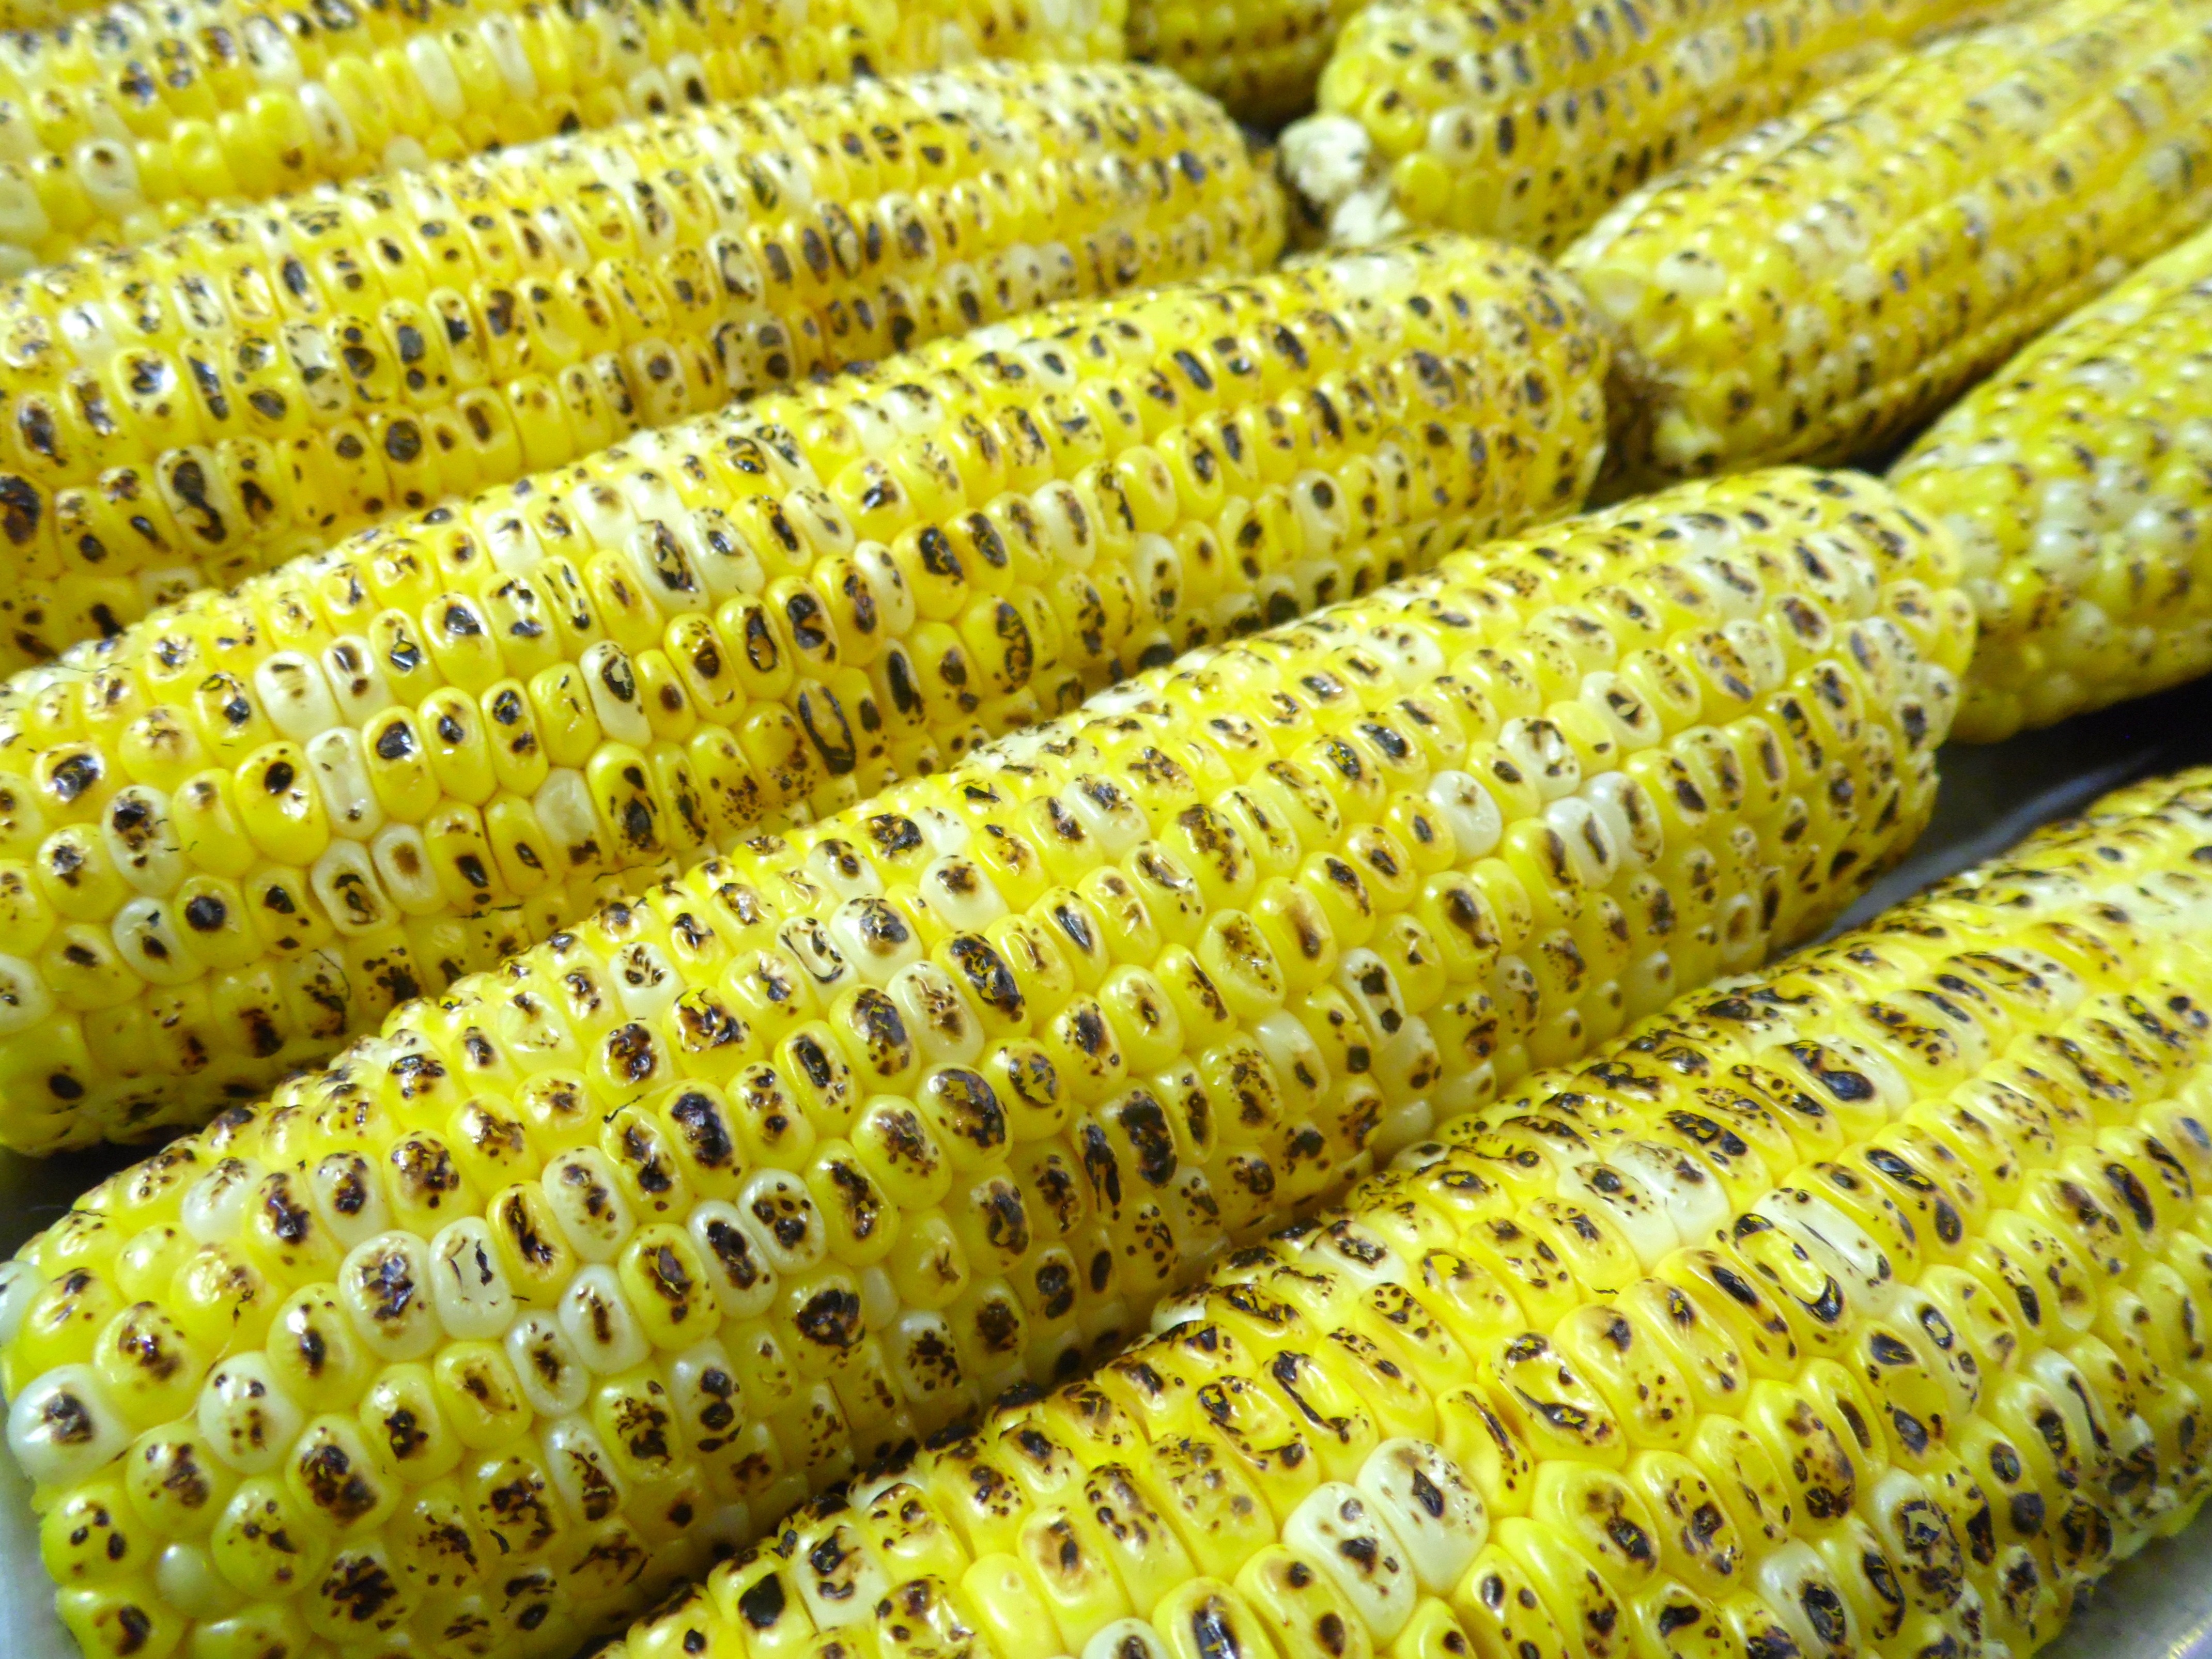
plant, fruit, dish, food, produce, vegetable, crop, corn, agriculture, eat, ears, sweet corn, maize, grilled, corn on the cob, flowering plant, corn kernels, corn cob, grass family, land plant, maize cob